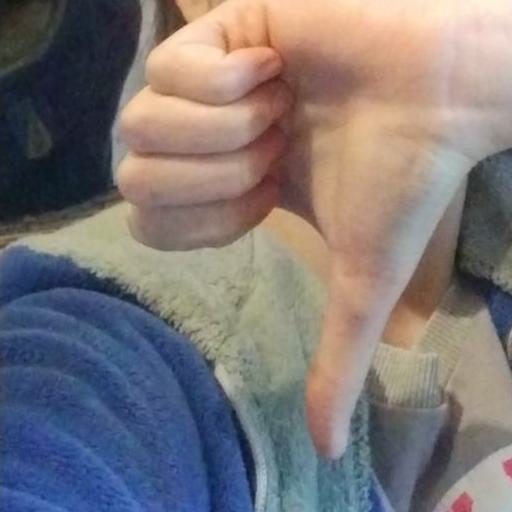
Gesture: dislike